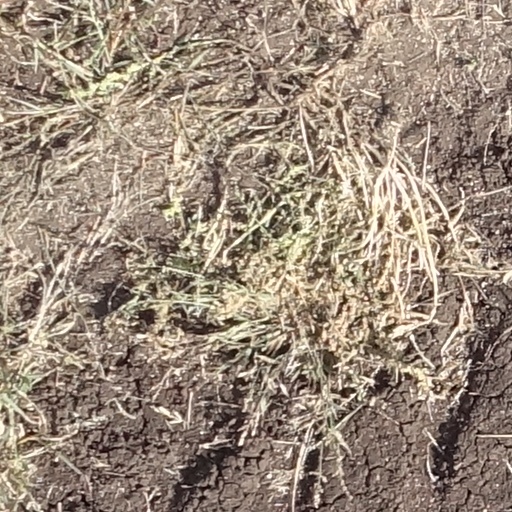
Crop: sorghum